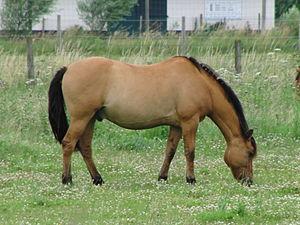
Cheval Henson, Haras Henson de Saint-Jean, Rue, Somme, France
Le Henson, ou cheval de la baie de Somme, est une race chevaline française dont l'idée émerge au début des années 1970. Issue de croisements entre des chevaux de sang chaud de race Selle français et Anglo-arabe, entre autres, et des chevaux Fjord à sang froid d'origine norvégienne, elle est créée afin d'obtenir une monture adaptée au tourisme équestre, alors en plein essor dans la baie de Somme.
La liste des races chevalines de France recense l'ensemble des races de chevaux présentes sur le territoire français, qu'elles soient autochtones ou d'origine étrangère. La France compte un assez grand nombre de races, élevées et modifiées selon les besoins de chaque époque. Les premières véritables races de chevaux françaises, définies par une unité de modèle, de lieu d'élevage et de caractère, remontent au XVIIIᵉ siècle. Les premières races reconnues en France sont le Pur-sang et l'Arabe d'origine étrangère. L'Anglo-arabe, issu du croisement des deux, est bien une création française, reconnue comme les deux précédentes en 1833. Peu réputée jusqu'au XXᵉ siècle pour ses chevaux de selle et ses poneys, la France compte en revanche des chevaux de trait largement exportés. Neuf races de trait perdurent et constituent un patrimoine unique au monde. Le Percheron est considéré comme le fleuron historique de l'élevage chevalin national, mais l'élevage a nettement évolué. La race de course du trotteur français représente, au début du XXIᵉ siècle, la principale race nationale et une spécificité française liée aux courses de trot.